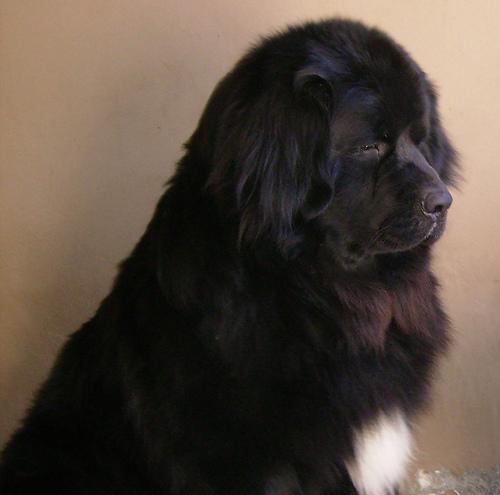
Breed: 215-n000031-Newfoundland